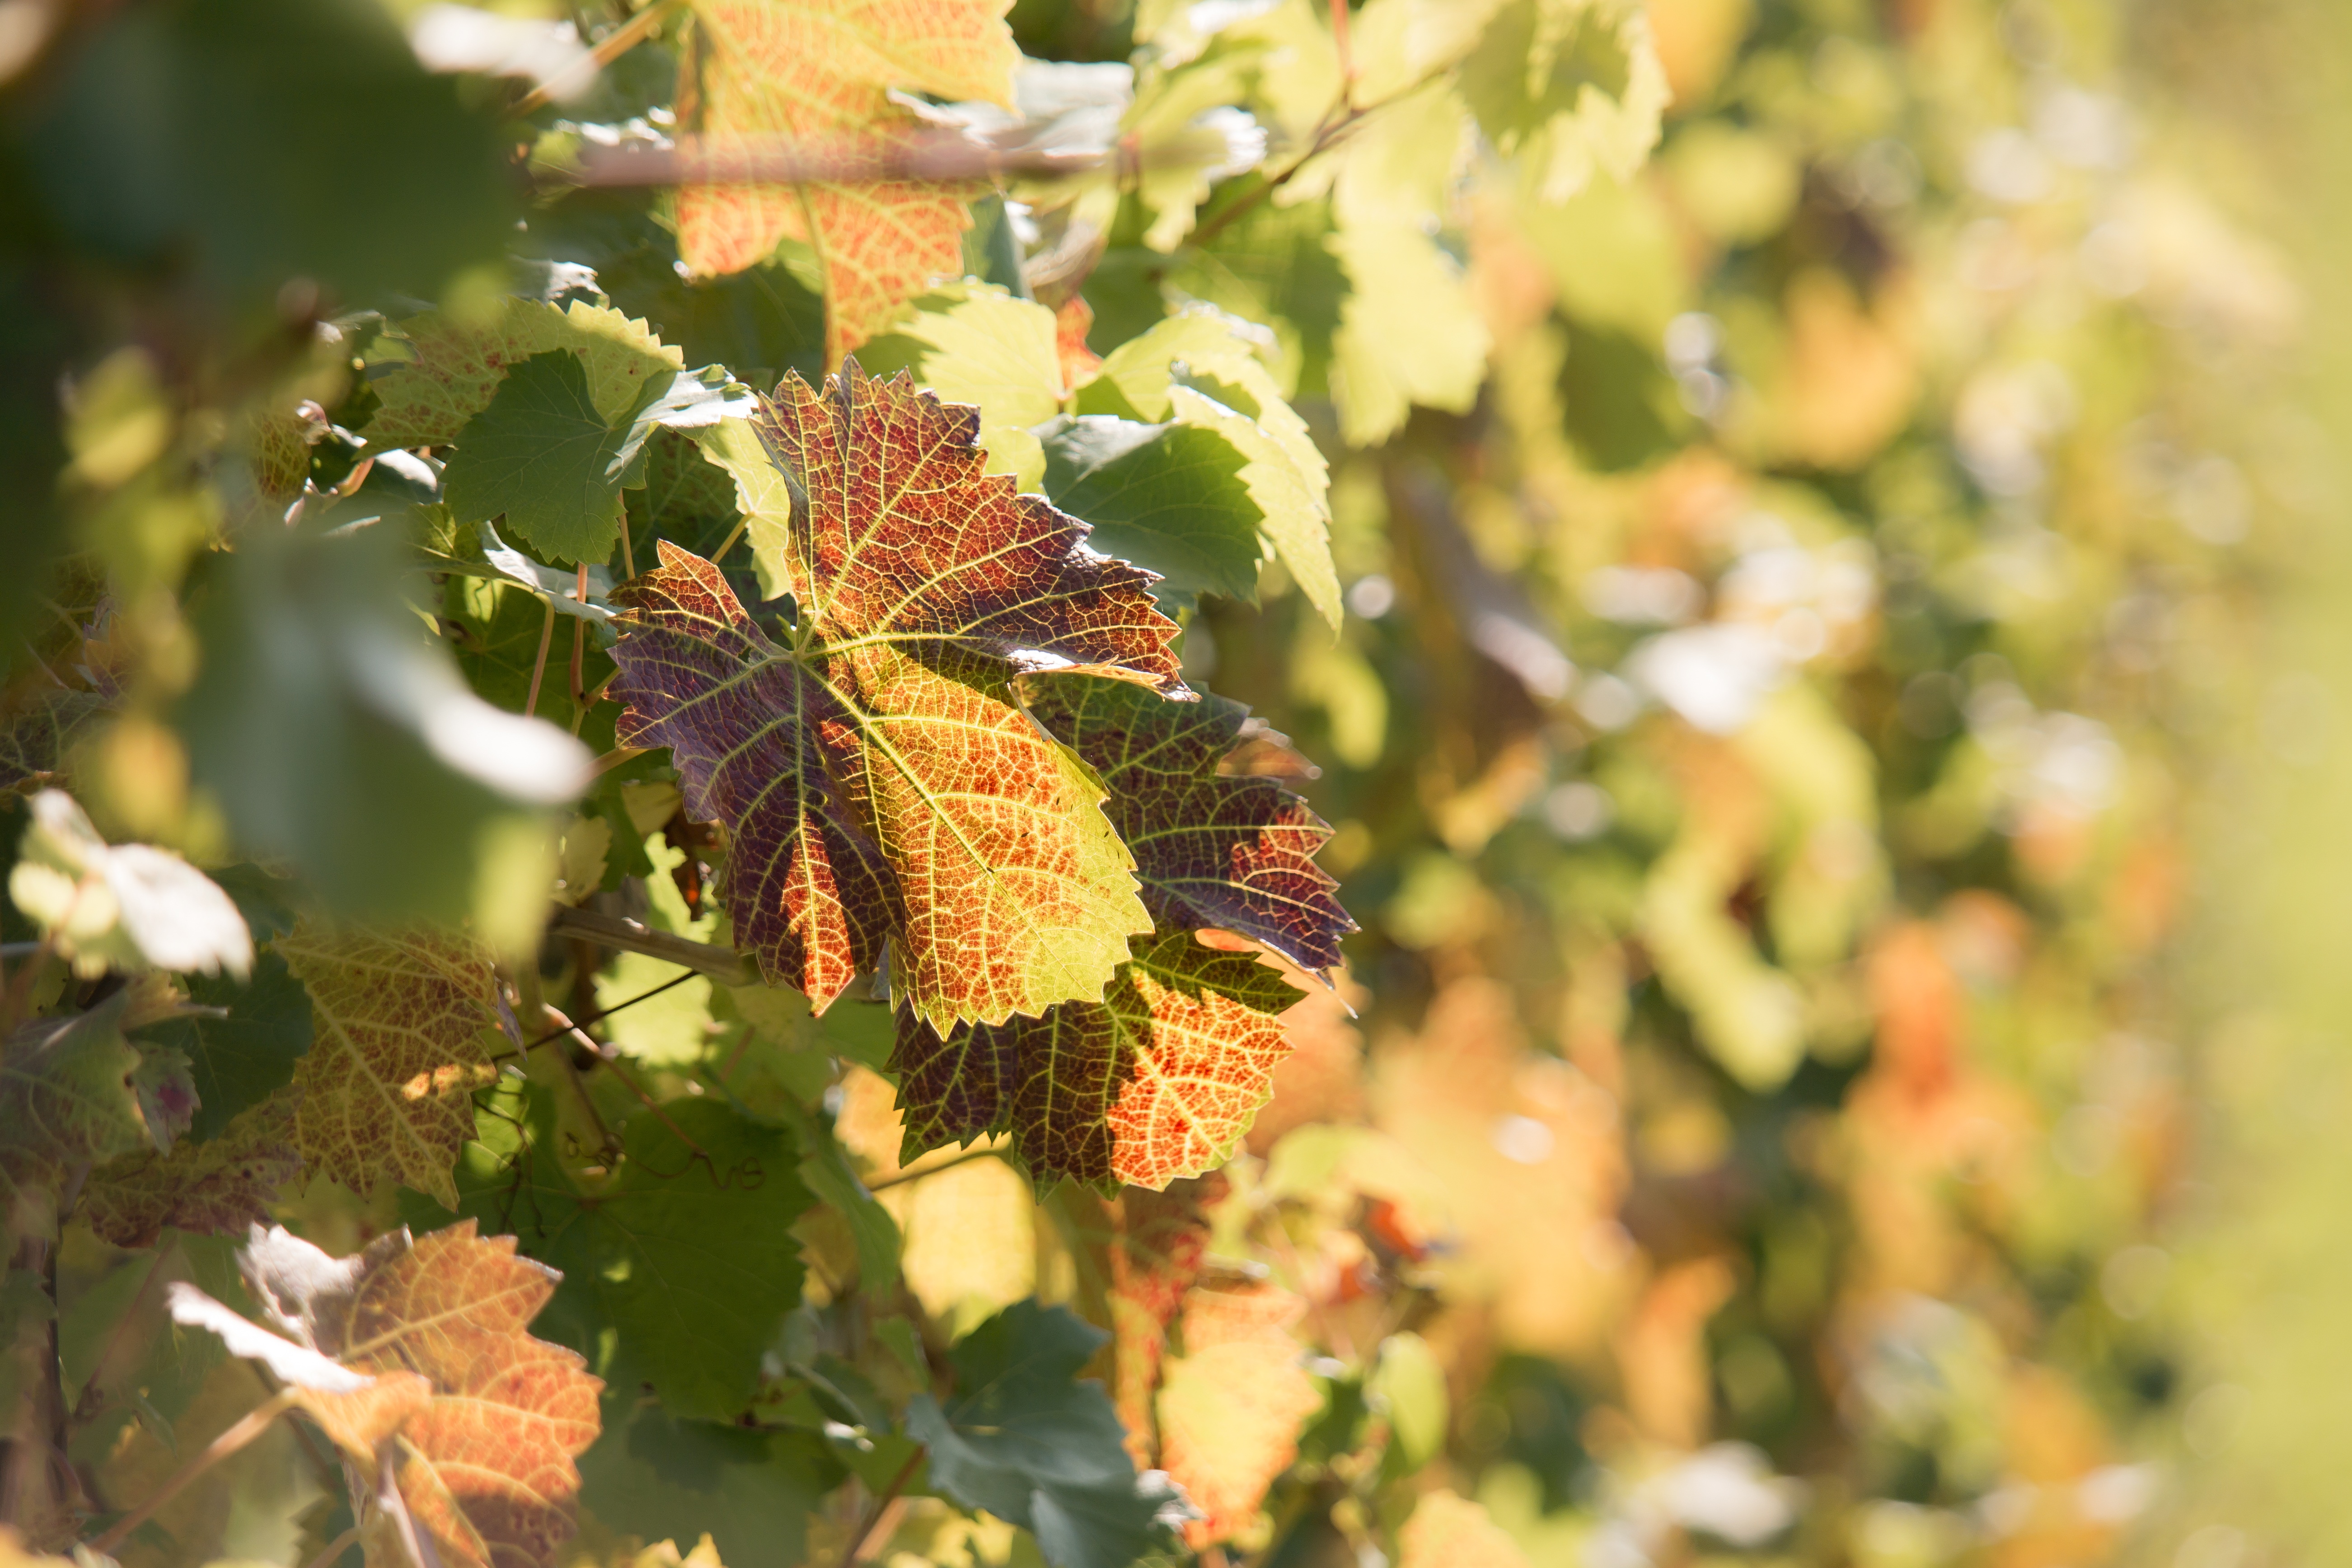
tree, nature, blossom, plant, vine, vineyard, fruit, sunlight, leaf, flower, food, green, red, produce, autumn, botany, yellow, agriculture, flora, season, wildflower, vines, shrub, october, fall color, autumn colours, macro photography, winegrowing, rebstock, vine leaves, flowering plant, oberdollendorf, land plant